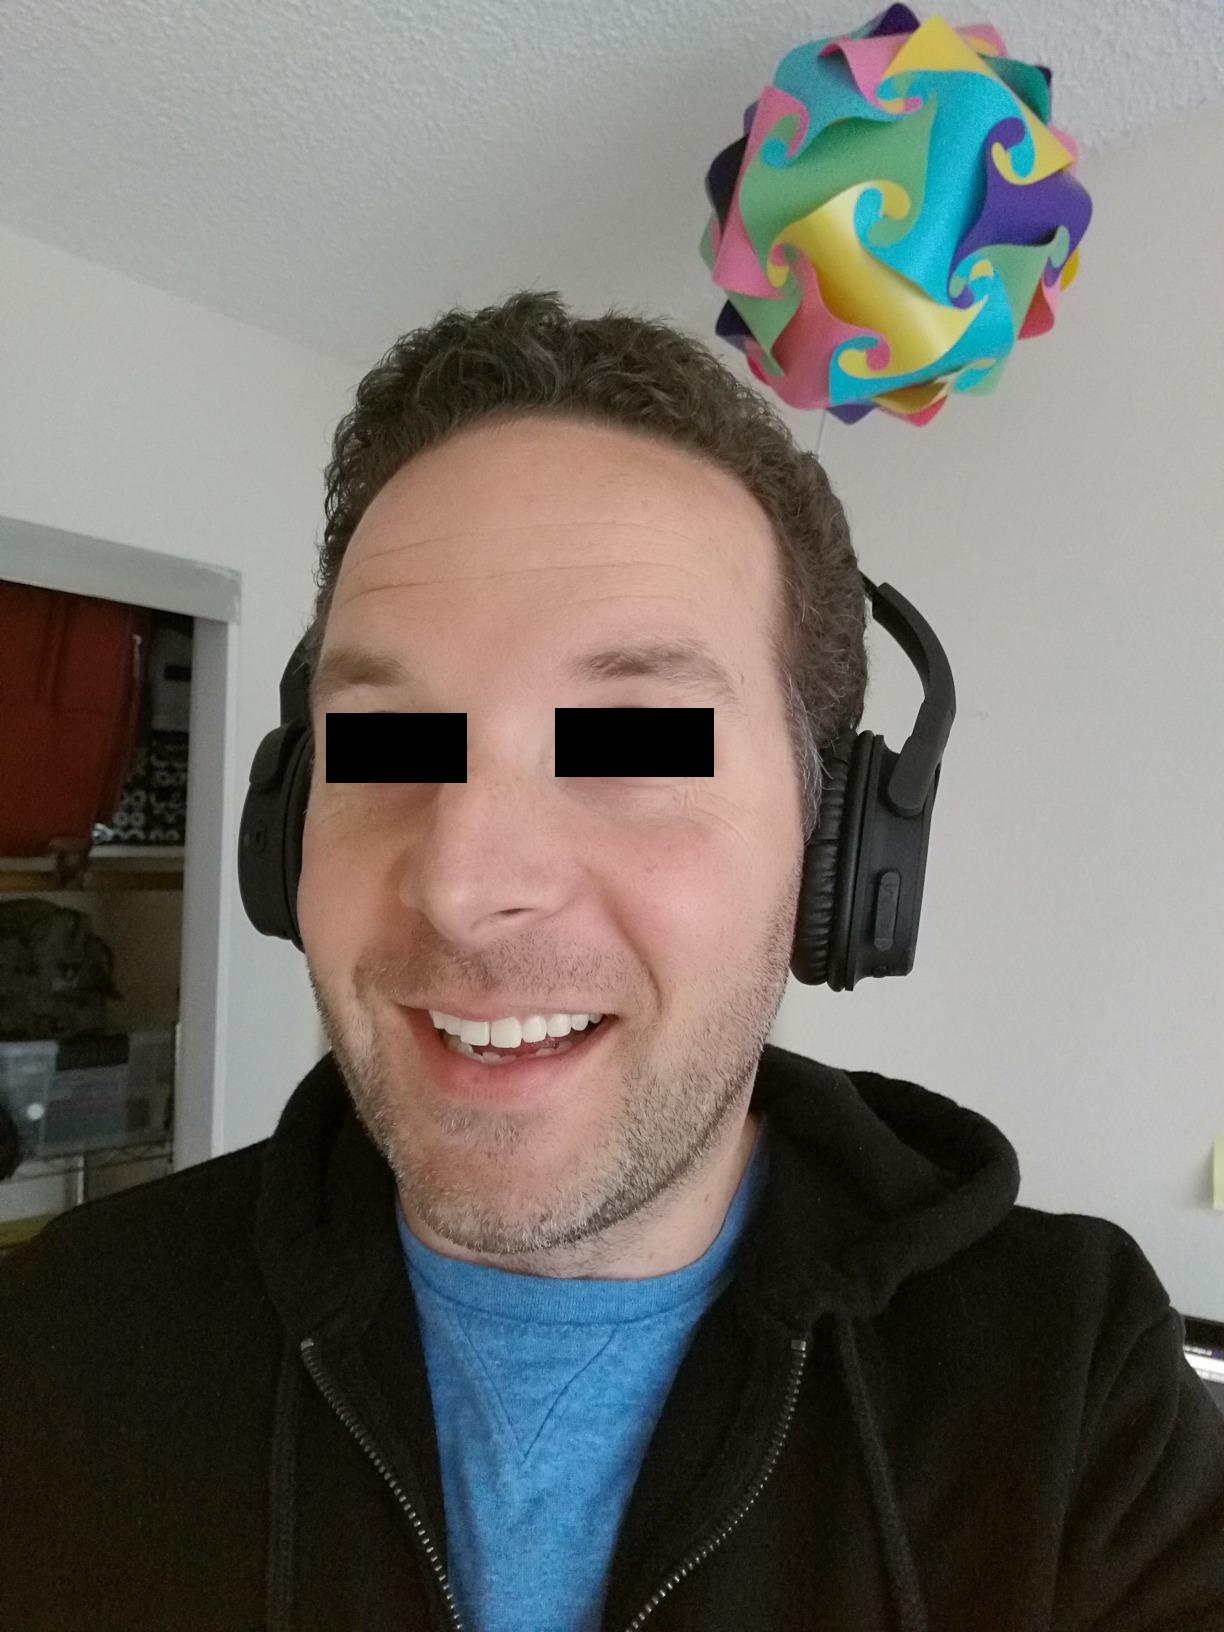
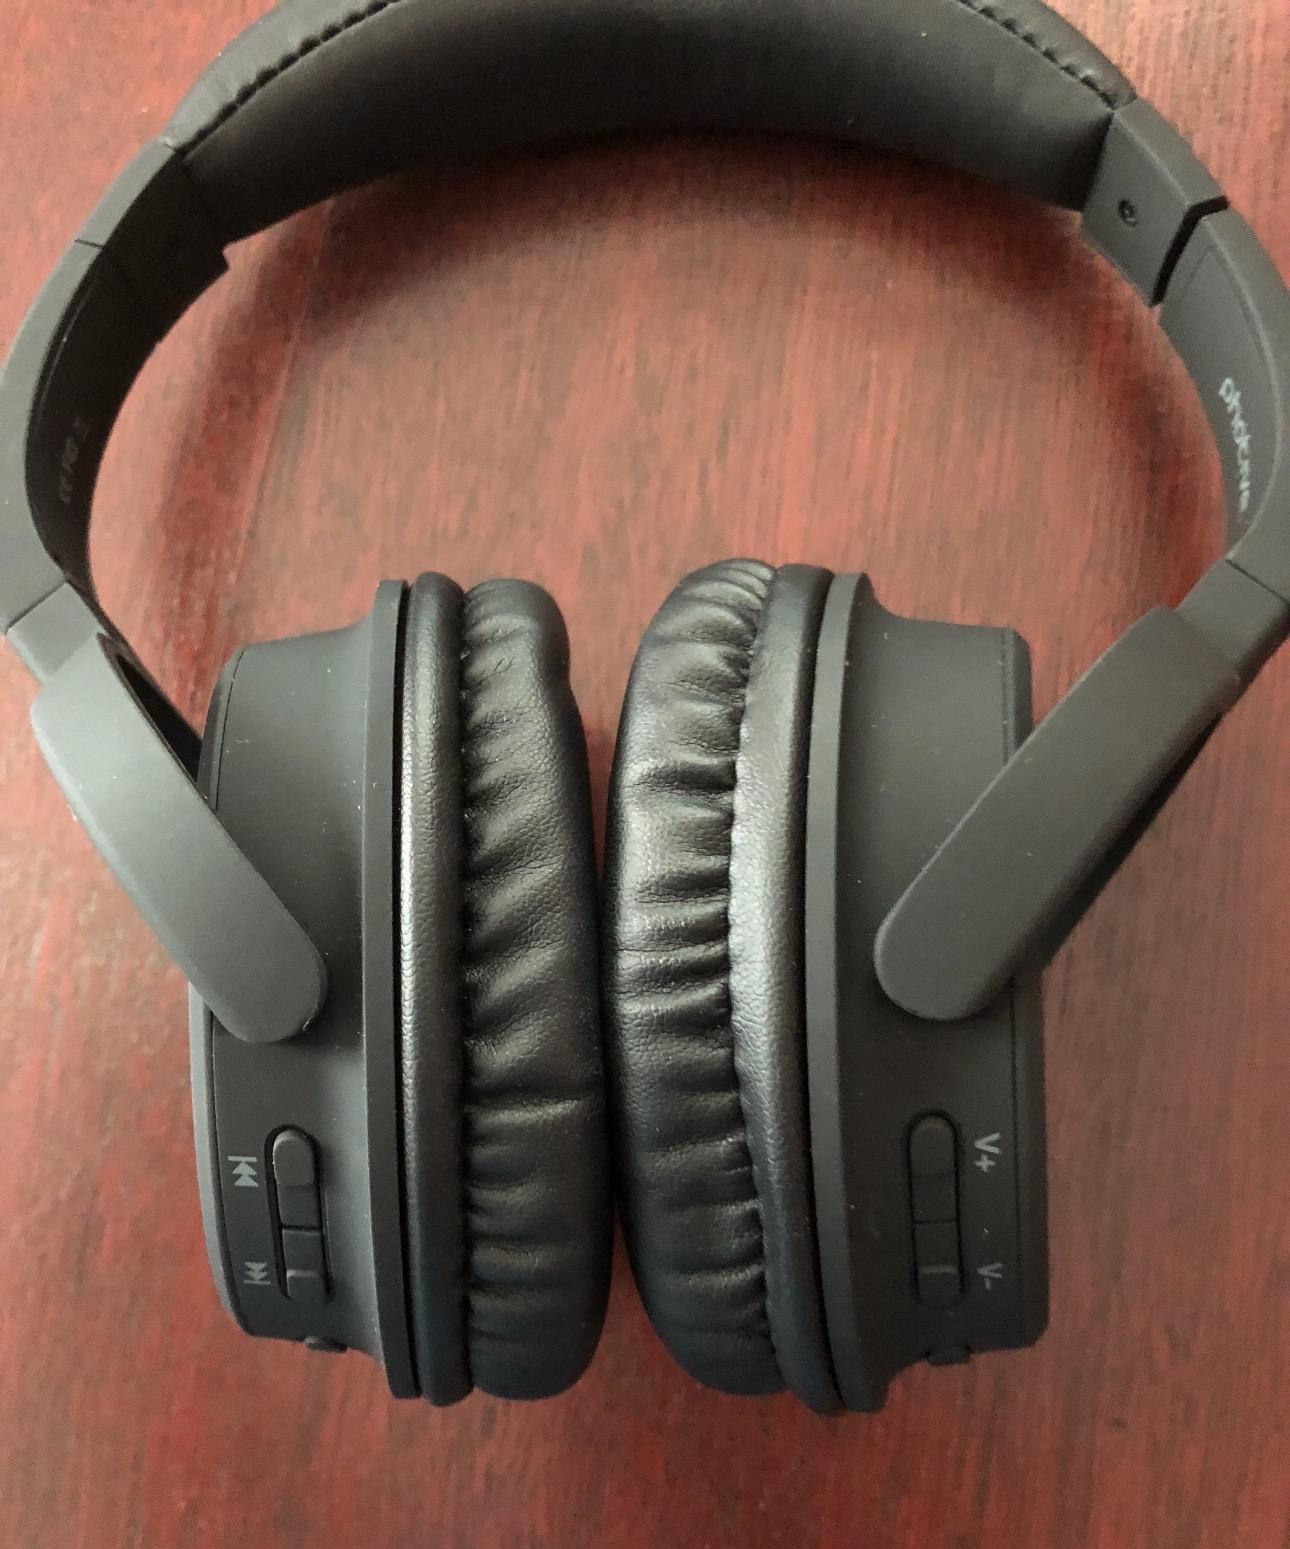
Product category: headphones
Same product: yes